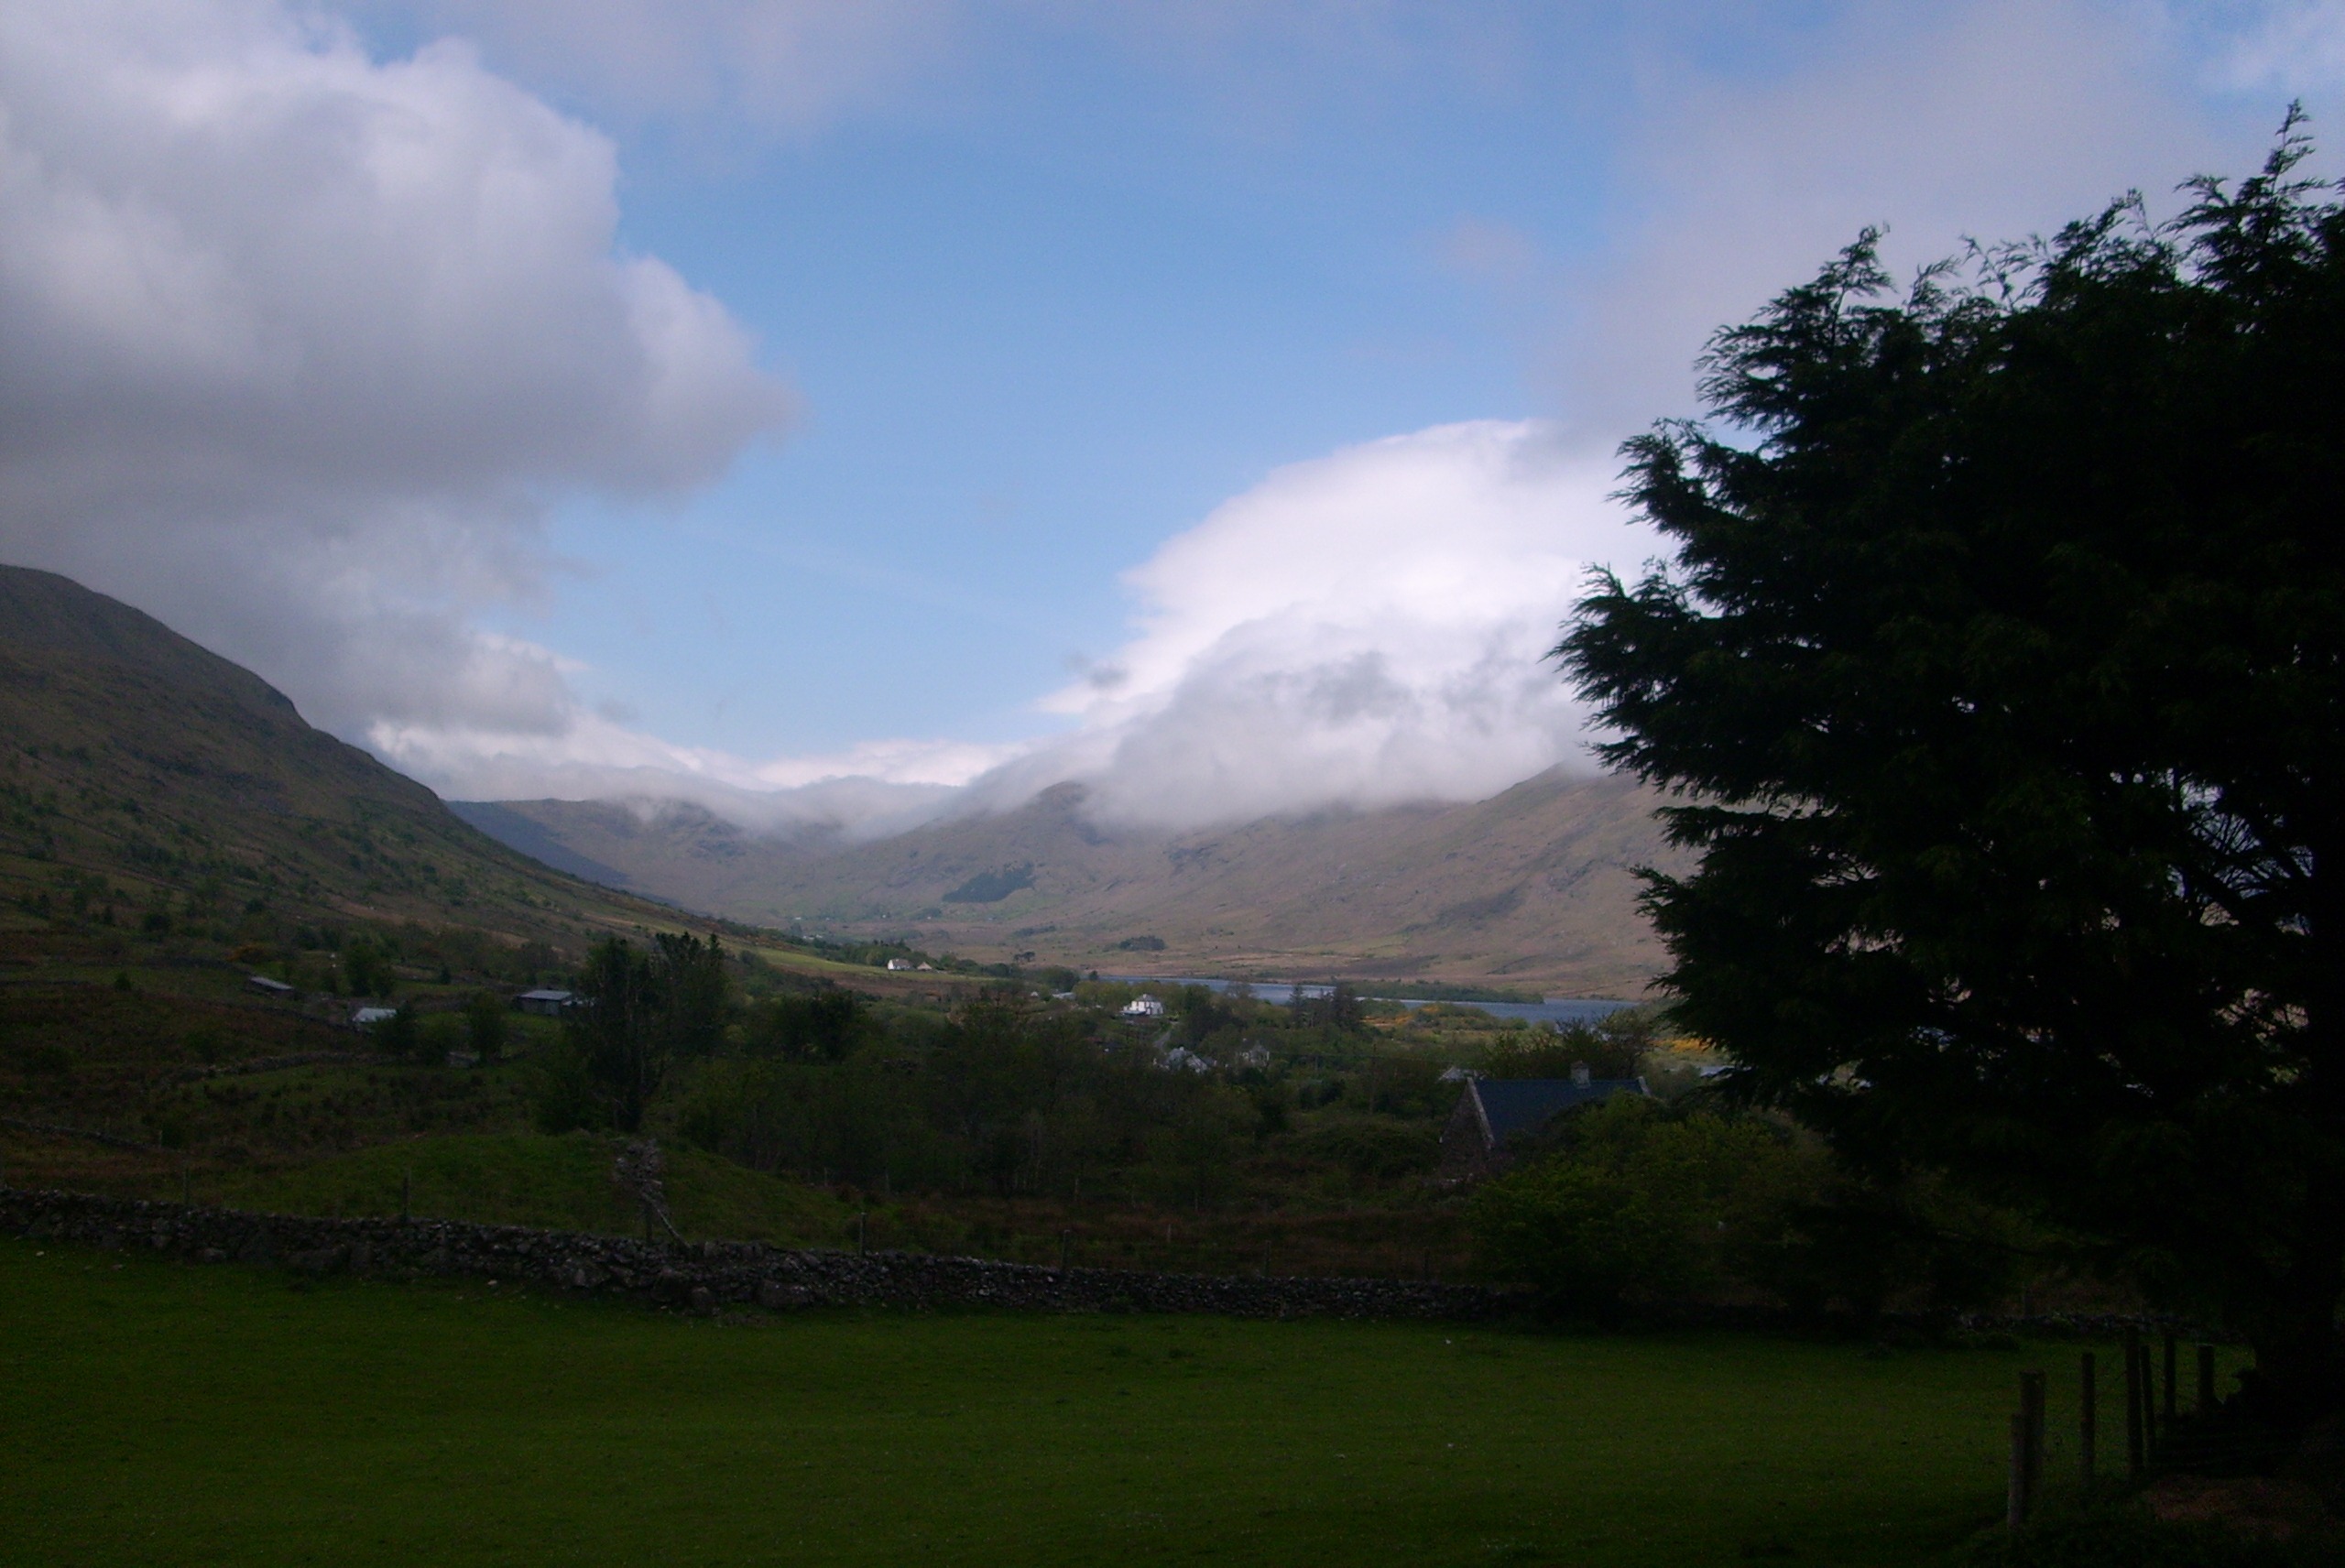
landscape, nature, mountain, cloud, sky, field, meadow, morning, hill, lake, valley, mountain range, green, highland, plain, grassland, plateau, ireland, loch, rural area, landform, meteorological phenomenon, geographical feature, atmospheric phenomenon, mountainous landforms